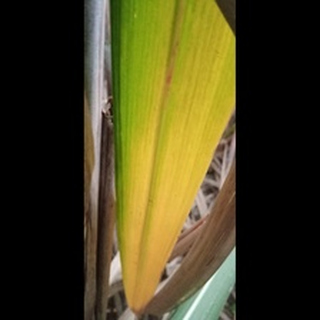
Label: sugarcane_yellow_leaf_disease